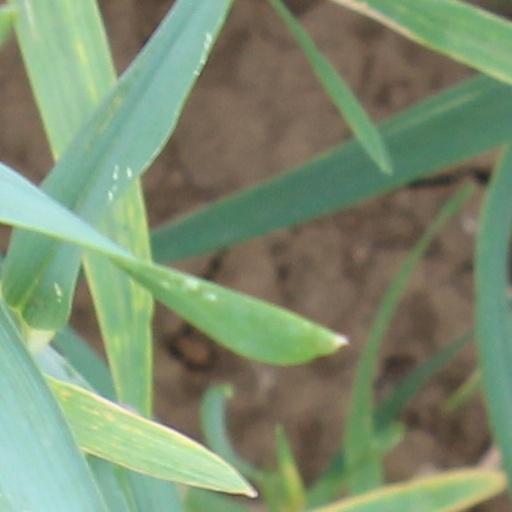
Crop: wheat